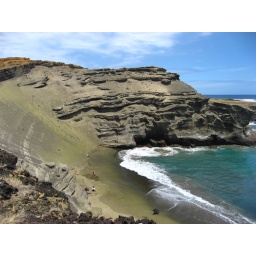
Green sand beach near the southernmost point in the USA